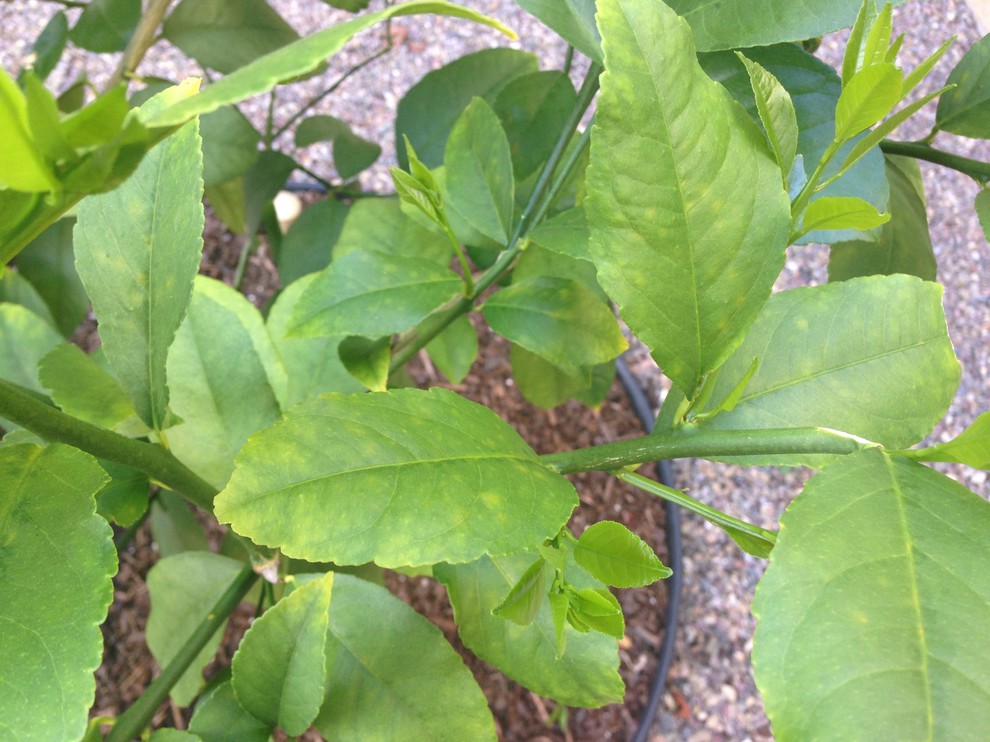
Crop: unknown
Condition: citrus_greening_disease